Barrys Reef, Victoria

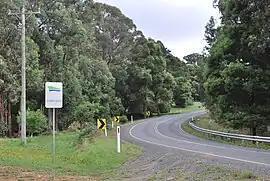
Entering Barrys Reef

Barrys Reef (previously known as Bayup and then Barry's Reef) is a locality near Blackwood in Australia. The population of the locality is 39.